Frankopan family

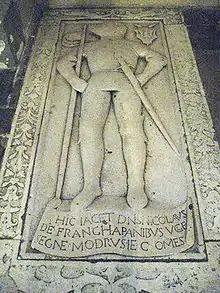
Grave of Nikola Frankopan (c. 1352–1432), in Trsat

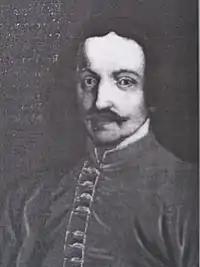
Portrait of Prince Juraj III. Frankopan (?–1553), owner of Cetin Castle

Several of the Frankopan castles remain in Croatia, mostly around the Gorski kotar region and the island of Krk. The castle at Stara Susica near Trsat incorporates structures going back to the Illyrian and Roman periods. The town of Bosiljevo has a medieval fortified castle, renovated in the last century in the spirit of the Romanesque. The castle and park at Severin na Kupi were owned by the Frankopan family until the mid-17th century. Other castles or property of the Frankopans could be found in Ribnik, Bosiljevo, Novi Vinodolski, Drivenik, Ogulin, Slunj, Ozalj, Cetingrad, Trsat, and other surrounding towns. The Frankopan castle in the town of Krk is currently used for open-air performances in the summer months. Some castles which were properties of the family: